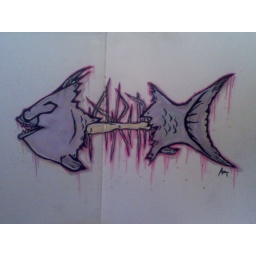
drawing in a friend's black book